And Then She Came

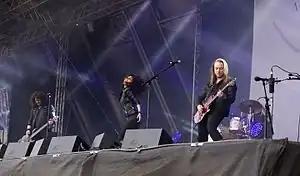
And Then She Came at Rockharz Open Air 2016

And Then She Came is a rock band from Aachen, Germany. The band was formed as Krypteria, a gothic metal band. Originating from a 2001 "pop musical theatre studio project" of the same name, the idea was to use different vocalists, though German-Korean singer Ji-In Cho assumed the role of lead vocalist in 2004. One self-titled studio album was released under this moniker (later edited and re-released as "Liberatio"). The group went on hiatus in 2012 and later reformed as And Then She Came in 2016.